Women in Jordan

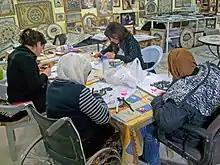
Four women, one in a wheelchair and two wearing headscarves, sitting around a table assembling mosaics with tools and materials

The political, social and economic status of women in Jordan is based on legal, traditional, cultural and religious values. Women's rights in Jordan are also dependent on factors such as class, place of origin, religion, and family ties. In addition, the status of women varies by region, with the Bedouins, Druze, and Chechen peoples each having distinct cultural practices and habits. In recent years, there have been significant changes in women's participation in politics, as well as increased involvement in the arts and sports. In the Global Gender Gap index, Jordan was ranked 131 out of 156 countries in 2021. This includes economic participation and opportunities, labour force participation, and wage inequality for similar work.